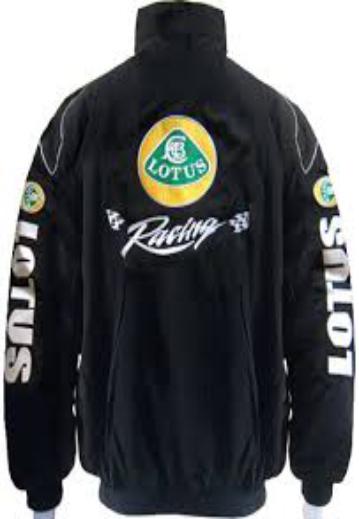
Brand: Lotus Cars
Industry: Transportation